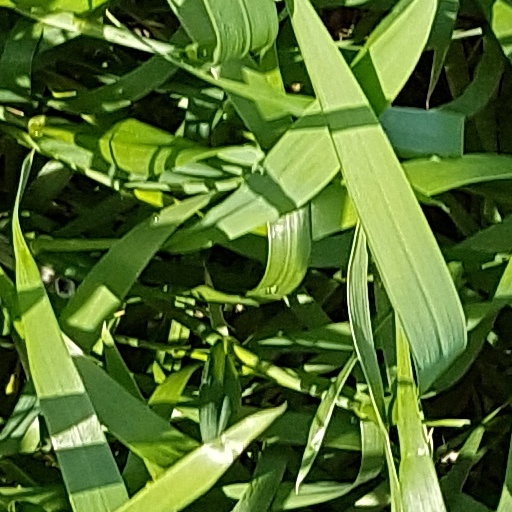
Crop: wheat